The Mikado (1939 film)

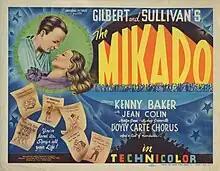
Lobby card for the film

The Mikado is a 1939 British musical comedy film based on Gilbert and Sullivan's 1885 comic opera "The Mikado". Shot in Technicolor, the film stars Martyn Green as Ko-Ko, Sydney Granville as Pooh-Bah, the American singer Kenny Baker as Nanki-Poo and Jean Colin as Yum-Yum. Many of the other leads and choristers were or had been members of the D'Oyly Carte Opera Company.